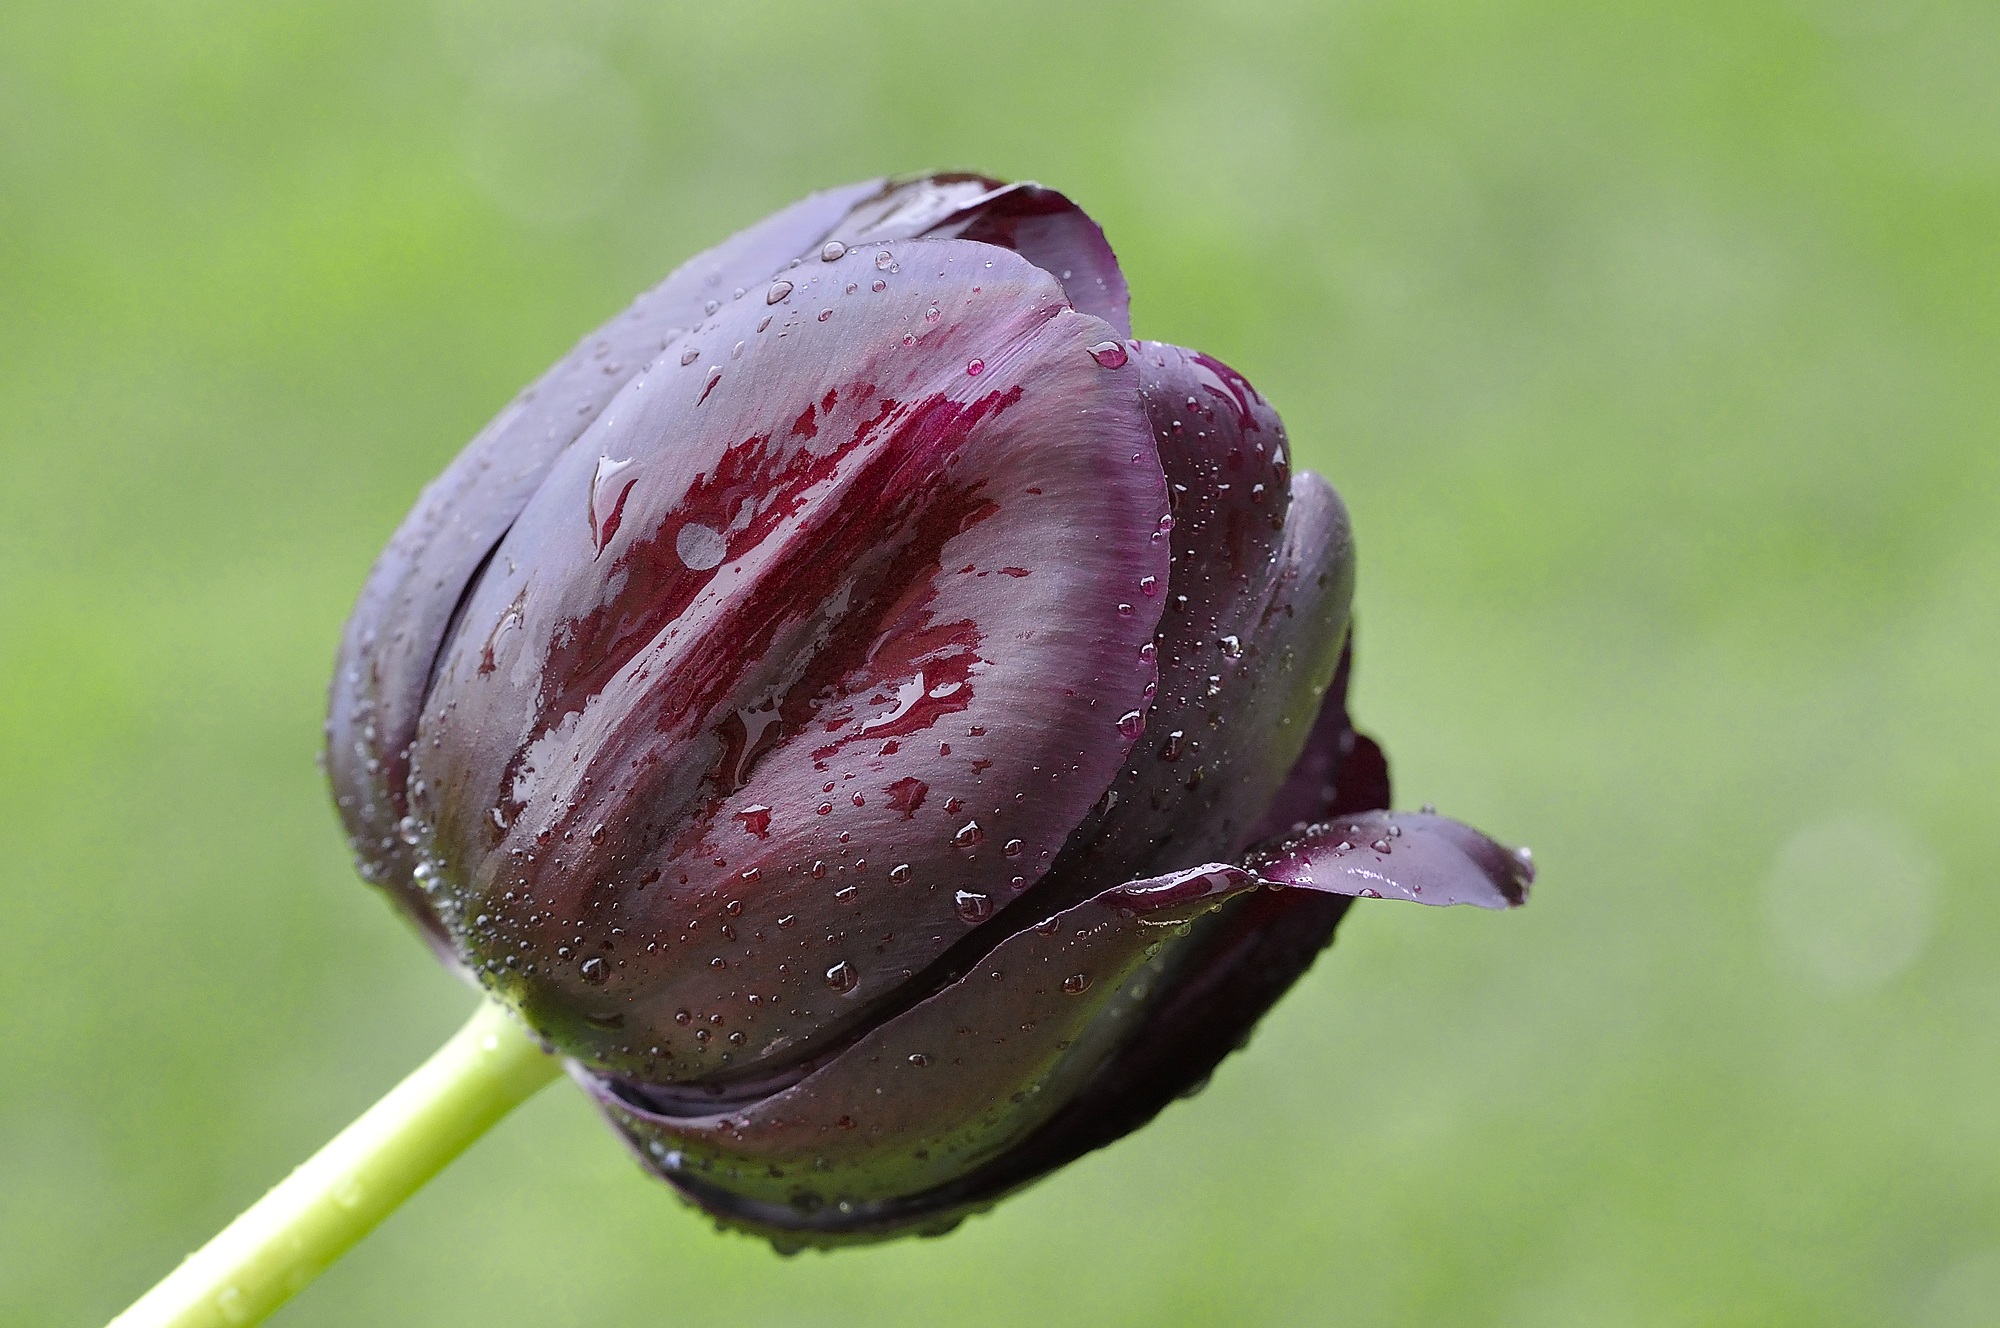
nature, blossom, plant, photography, leaf, flower, purple, petal, bloom, wet, tulip, botany, close, flora, wildflower, close up, bud, drop of water, macro photography, flowering plant, schnittblume, plant stem, land plant